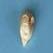
Maize quality: Bad